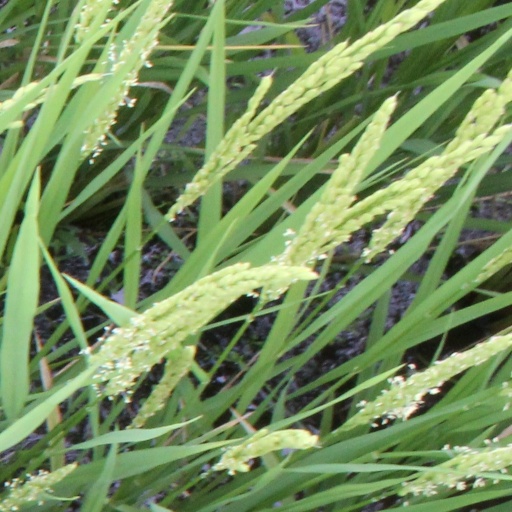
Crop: rice